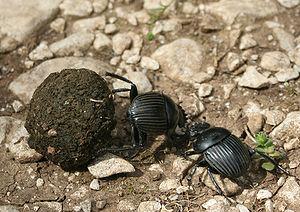
Scarabaeus laticollis est une espèce d'insectes coléoptères de la famille des Scarabaeidae, c'est un bousier commun en Europe.
La bouse est l'excrément des mammifères ruminants, comme les bœufs et les bisons. Mini-écosystème dans l'écosystème prairial, elle constitue une manne pour les espèces coprophages qui détournent les éléments chimiques des excréments de leur destinée normale, la minéralisation, pour les réintroduire à différents niveaux de la chaîne trophique des consommateurs d'ordres successifs. Le devenir de la bouse est ensuite liée à la nature des organismes recycleurs et décomposeurs de l'écosystème. Il existe environ 70 familles de coléoptères coprophages en Europe du Nord, chacune composée de nombreuses espèces. Certains d'entre eux sont d'ailleurs nommés bousiers par référence à leur ressource alimentaire. Le célèbre scarabée sacré de l'Égypte des pharaons est un bousier.
Cette page a pour objet de présenter un arbre phylogénétique des Coleoptera, c'est-à-dire un cladogramme mettant en lumière les relations de parenté existant entre leurs différents groupes, telles que les dernières analyses reconnues les proposent. Ce n'est qu'une possibilité, et les principaux débats qui subsistent au sein de la communauté scientifique sont brièvement présentés ci-dessous, avant la bibliographie.
Les bousiers sont des insectes coléoptères coprophages. La plupart de ces espèces appartiennent aux sous-familles des Scarabaeinae et des Aphodiinae de la famille des Scarabaeidae. Ils se nourrissent presque exclusivement d’excréments et de résidus de parturitions. La sous-famille des Scarabaeinae est parfois vulgairement appelée vrais bousiers. On trouve aussi des bousiers dans d'autres familles, comme les Geotrupidae. La seule famille des Scarabaeinae comprend plus de 5 050 espèces.